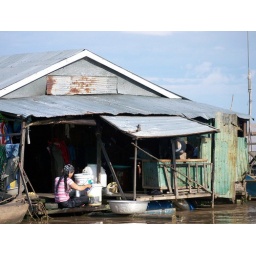
A girl washing her hair in the lake